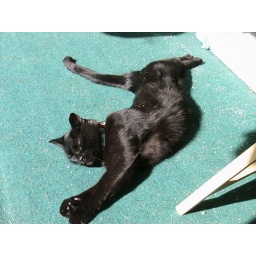
My black cat spookie, 2nd eldest in the cat family